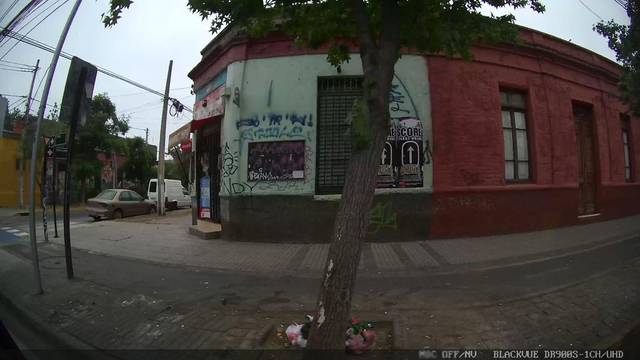
Region: Chile
Coordinates: -33.461, -70.639